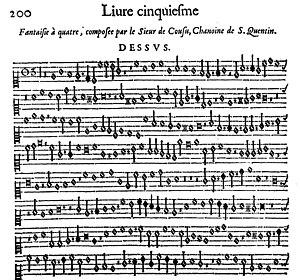
Début de la fantaisie ""en faveur de la quarte"" d'Antoine de Cousu, dans Marin Mersenne, Harmonie universelle (Paris, 1636)."
Antoine de Cousu [Du Cousu] est un ecclésiastique, maître de chapelle, compositeur et théoricien français, actif en Picardie dans la première moitié du XVIIᵉ siècle.